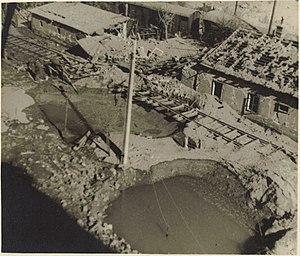
Bratislava / Historie
De Allieredes ammunitionsskader ved Slovnafts industrielle anlæg i Bratislava, september 1944
Bratislava er hovedstad og største by i Slovakiet med 429.564 indbyggere. Byen ligger i den sydvestlige del af Slovakiet på begge bredder af Donau. Byen grænser op til både Østrig og Ungarn og er dermed den eneste hovedstad, der grænser op til to andre lande.